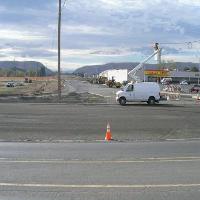
Weather: cloudy or overcast